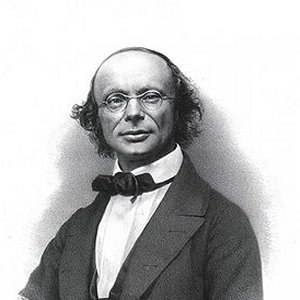
Copleymedaljen / Modtagere af medaljen / 1851–1900
Copleymedaljen er en pris givet af Royal Society of London for fremragende præstationer i forskning inden for enhver gren af naturvidenskaben, vekslende mellem de fysiske videnskaber og de biologiske videnskaber. Medaljen, der uddeles årligt, er den ældste Royal Society-medalje, der stadig uddeles, idet den første gang blev givet i 1731 til Stephen Gray. Den første kvinde, der fik medaljen var Dorothy Crowfoot Hodgkin i 1976.